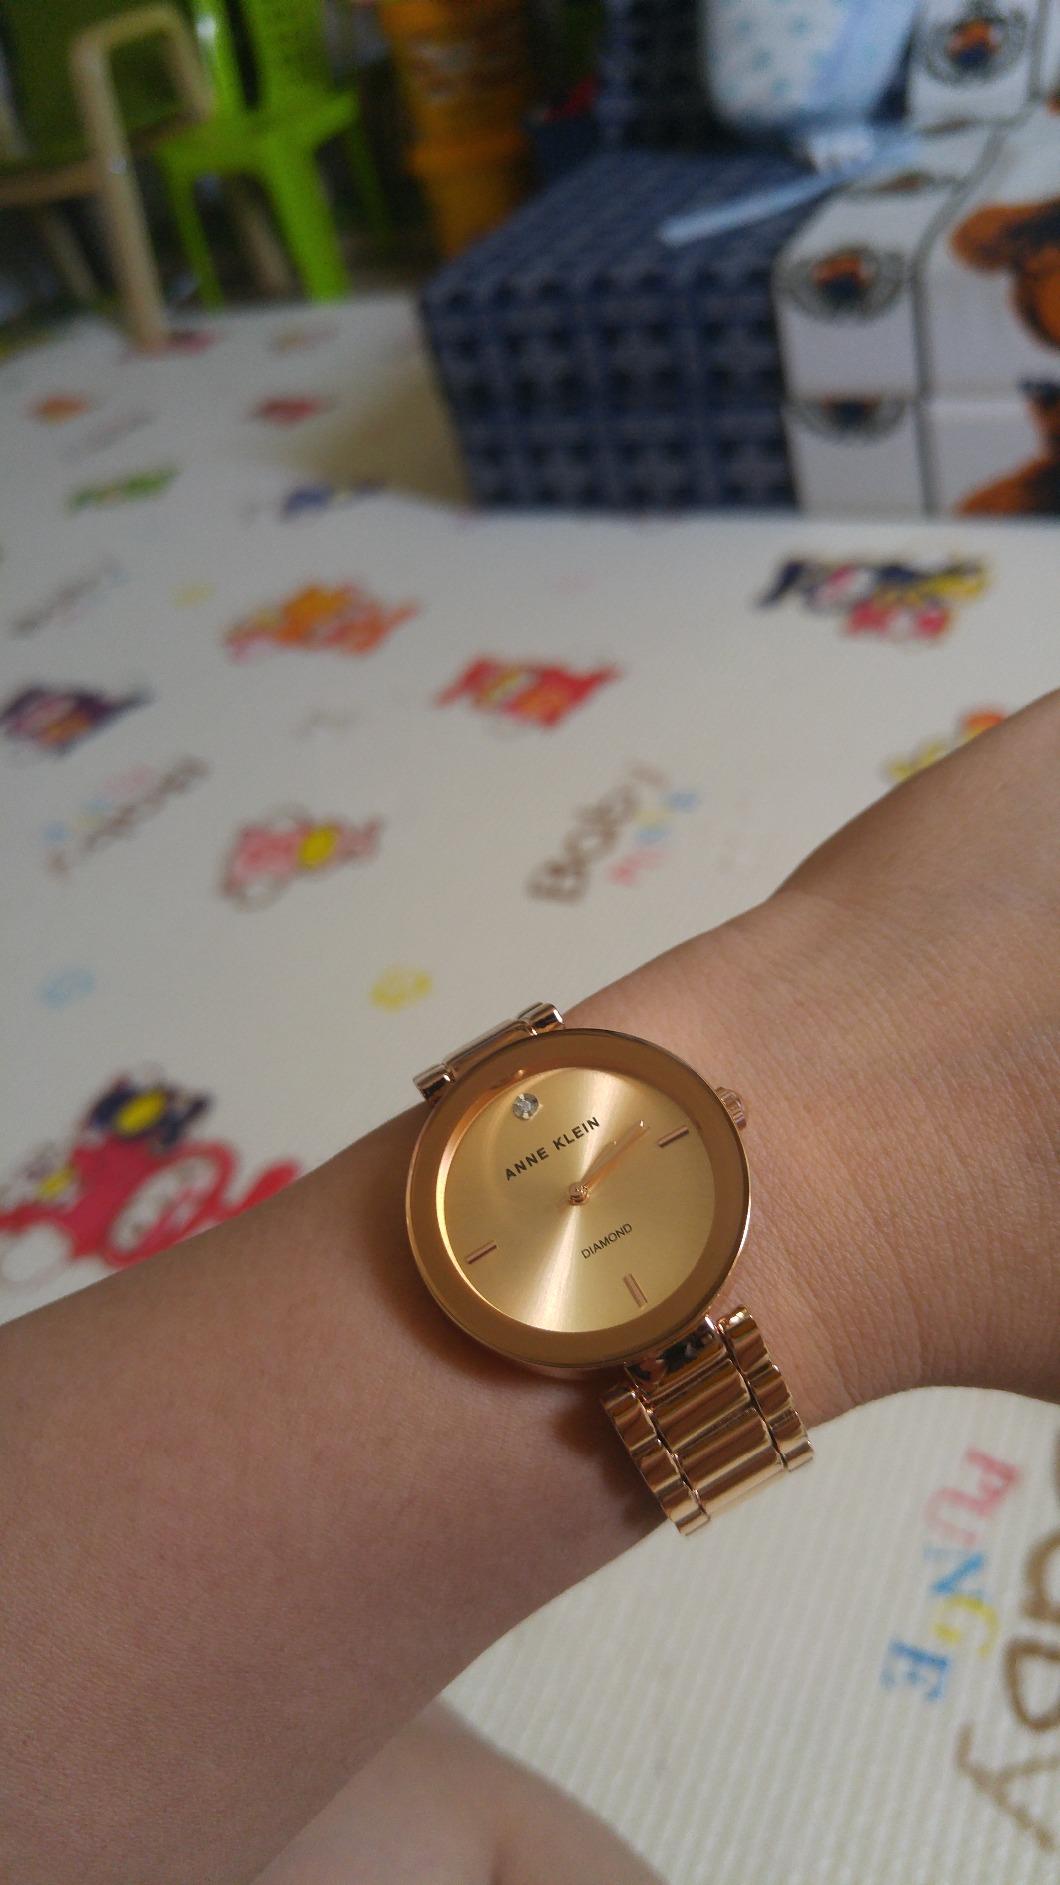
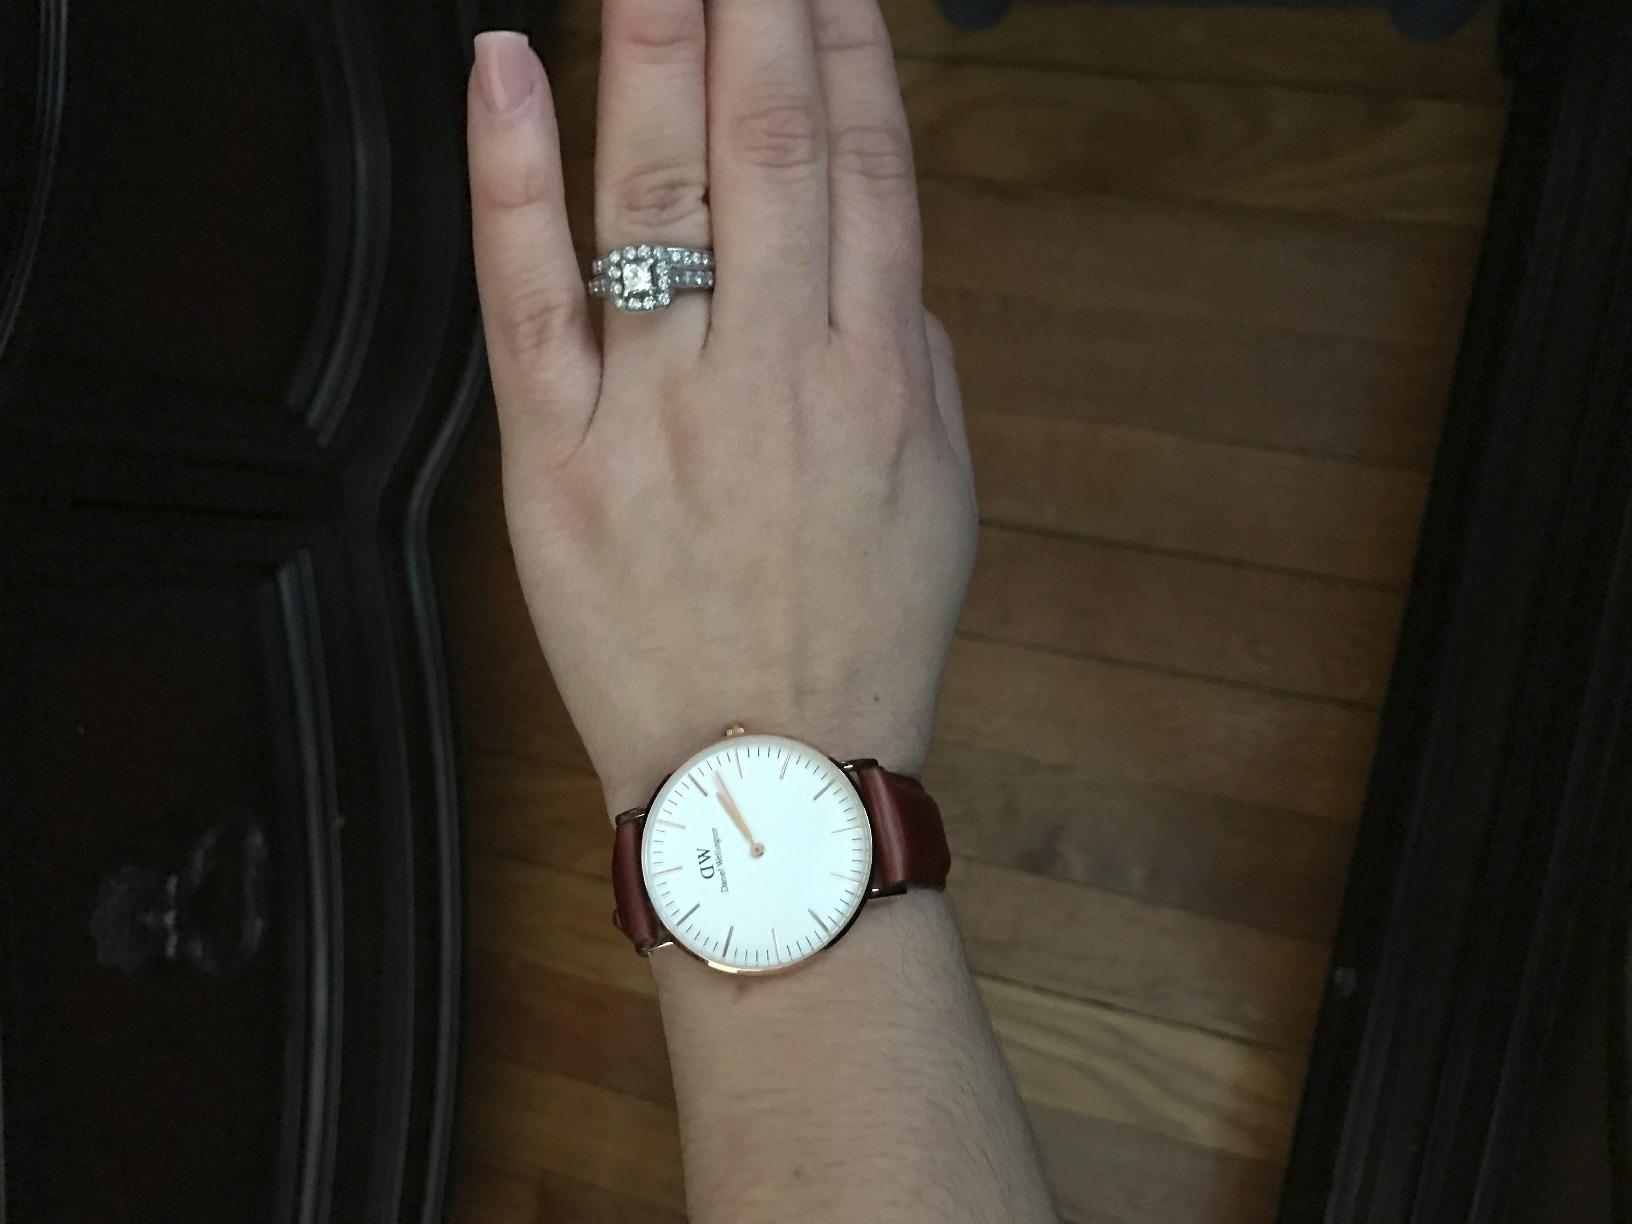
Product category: accessories_watch
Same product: no